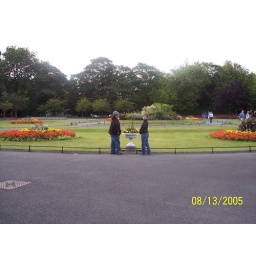
Brian and Elisabeth at the central flower bed in St. Stephen's Green.